Icerya purchasi

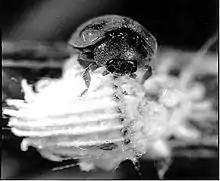
"Novius cardinalis", known as the Vedalia beetle, feeding on cottony cushion scale

"Icerya purchasi" is important as one of the first major successes of biological control. Importations of the vedalia ladybird ("Novius cardinalis") in 1888–1889 by C. V. Riley, later head of the USDA's Division of Entomology, resulted in swift reductions of "I. purchasi" populations, saving the burgeoning Californian citrus industry from this destructive pest. However, following the introduction of insecticides such as DDT and malathion in the 1950s further outbreaks occurred due to resurgence: thought to be caused by drift from airplane spraying during the early spring months.